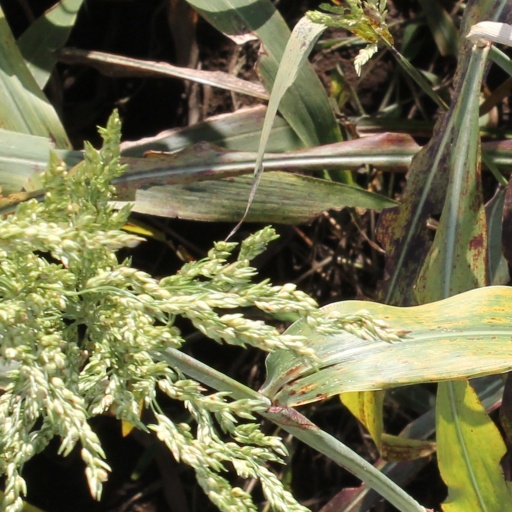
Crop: sorghum